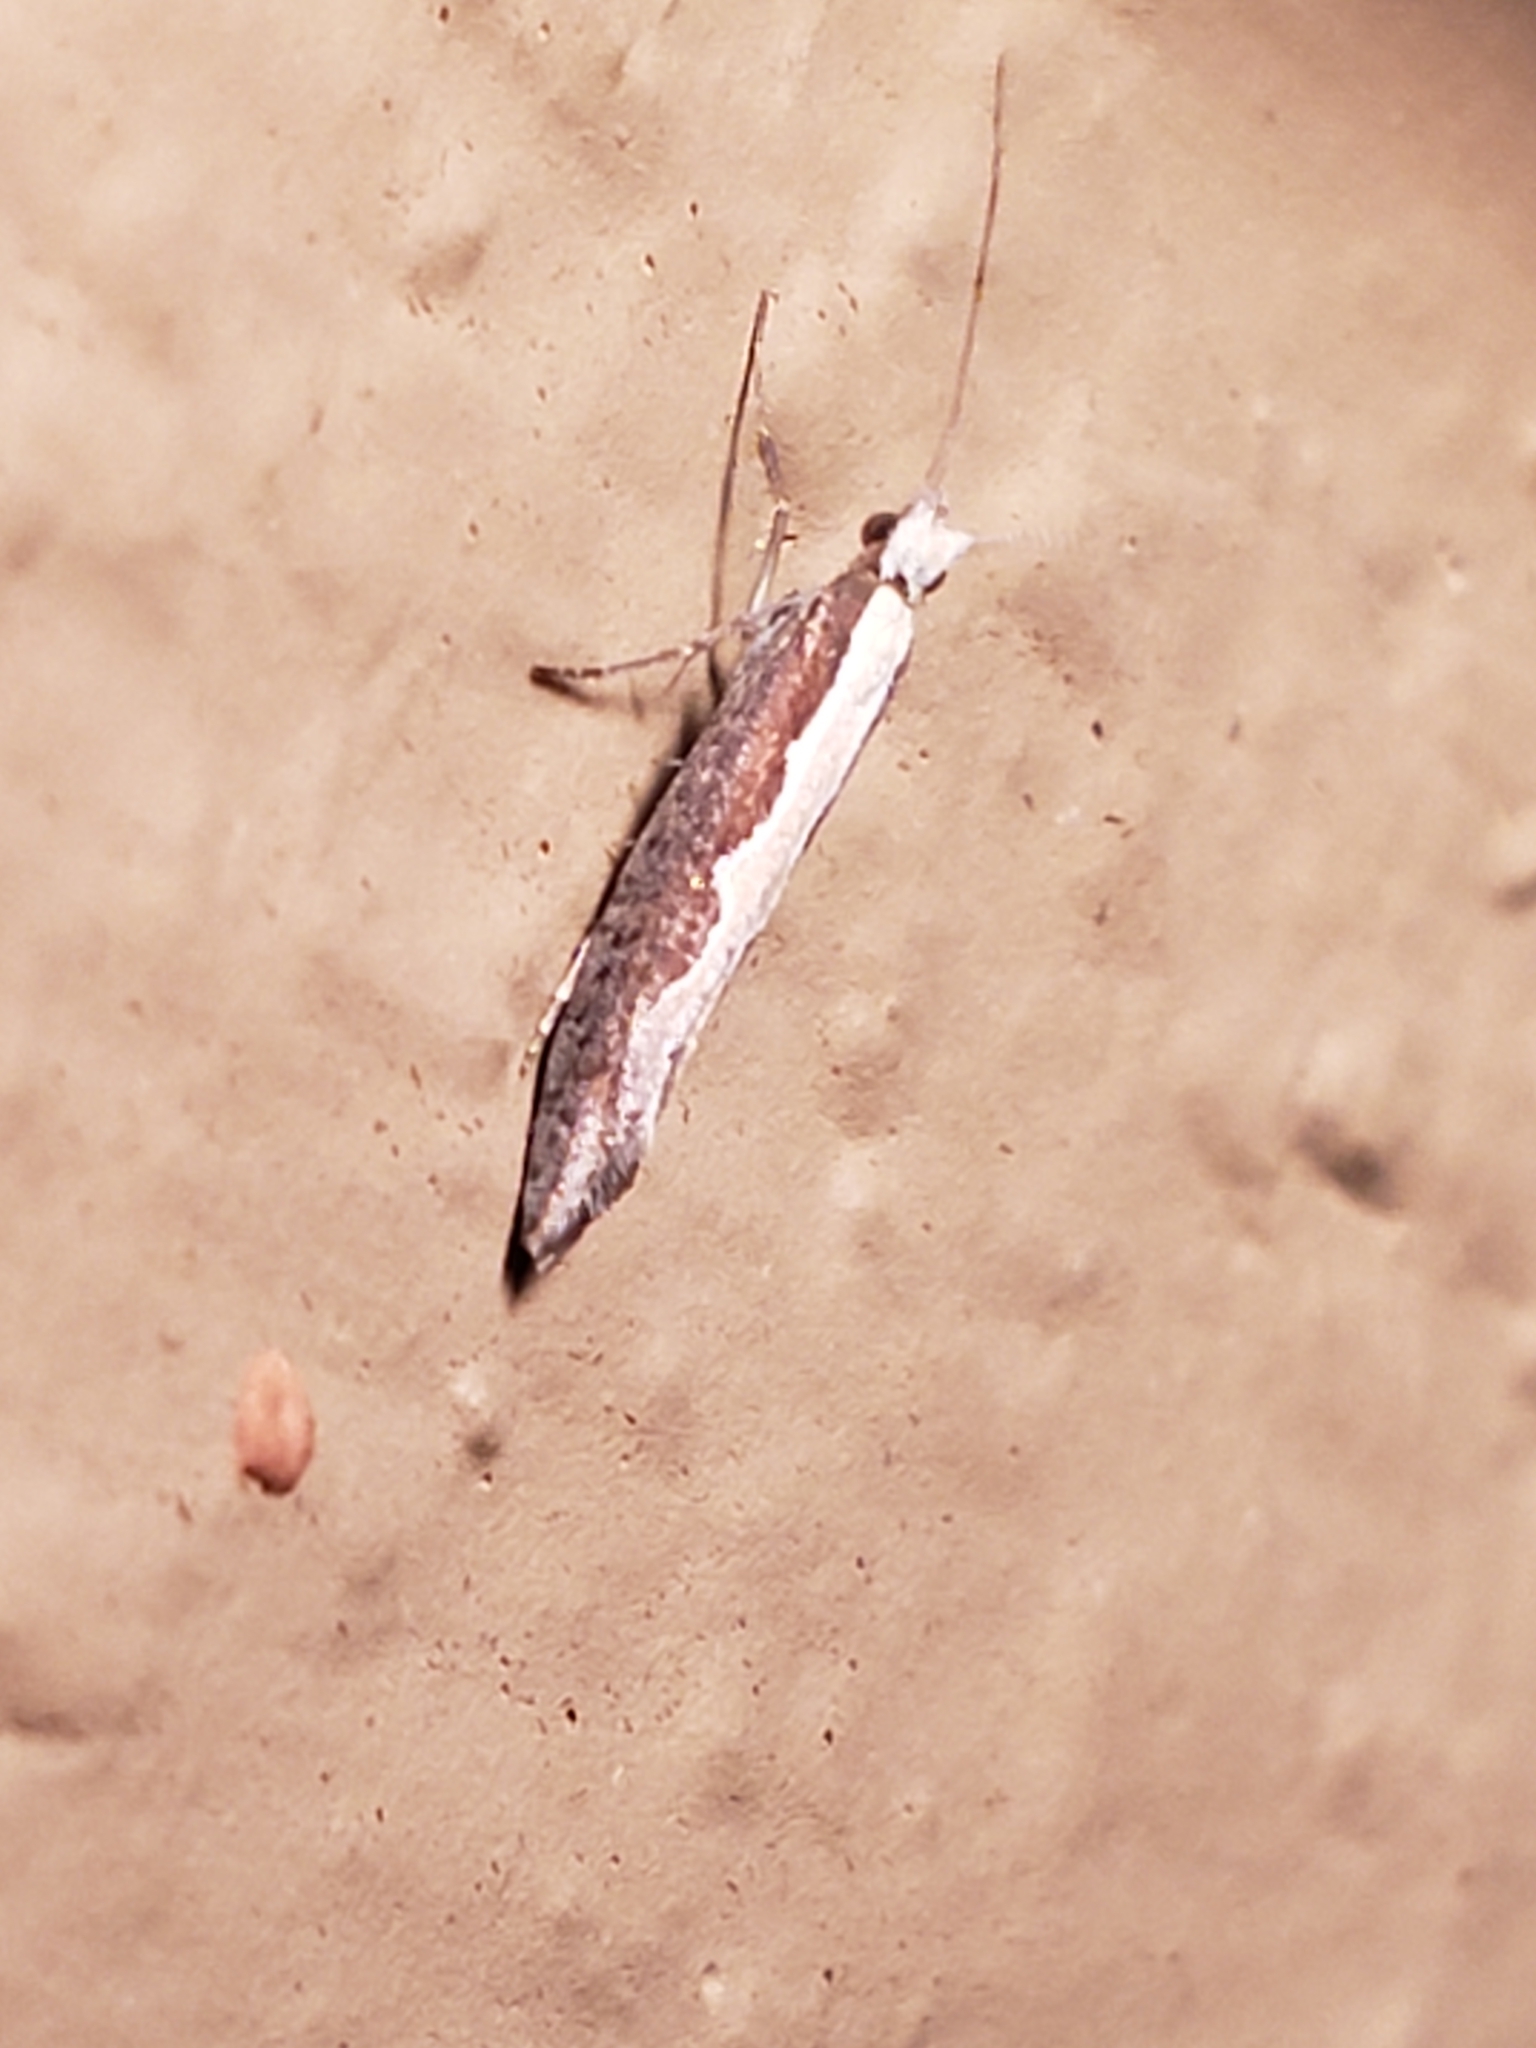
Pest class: diamondback_moth